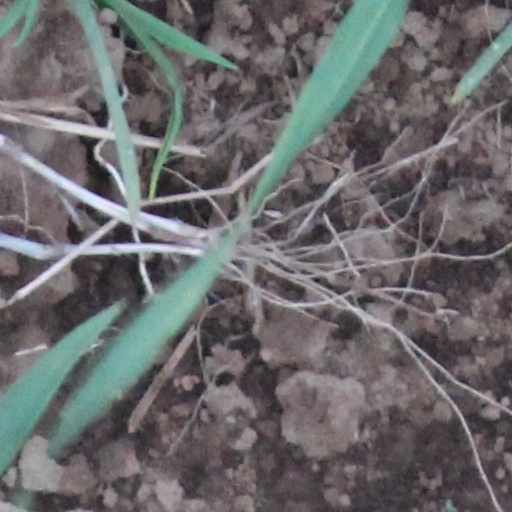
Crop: wheat